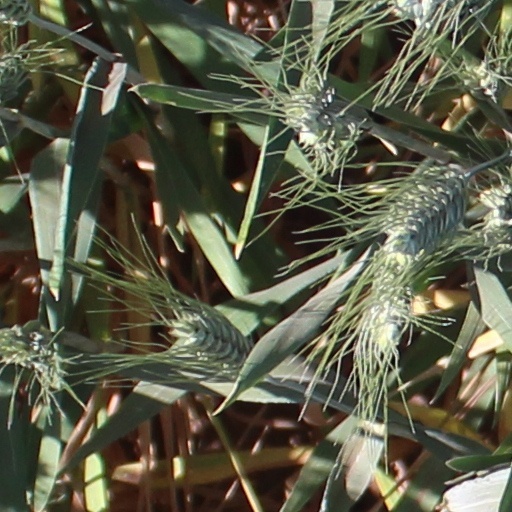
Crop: wheat